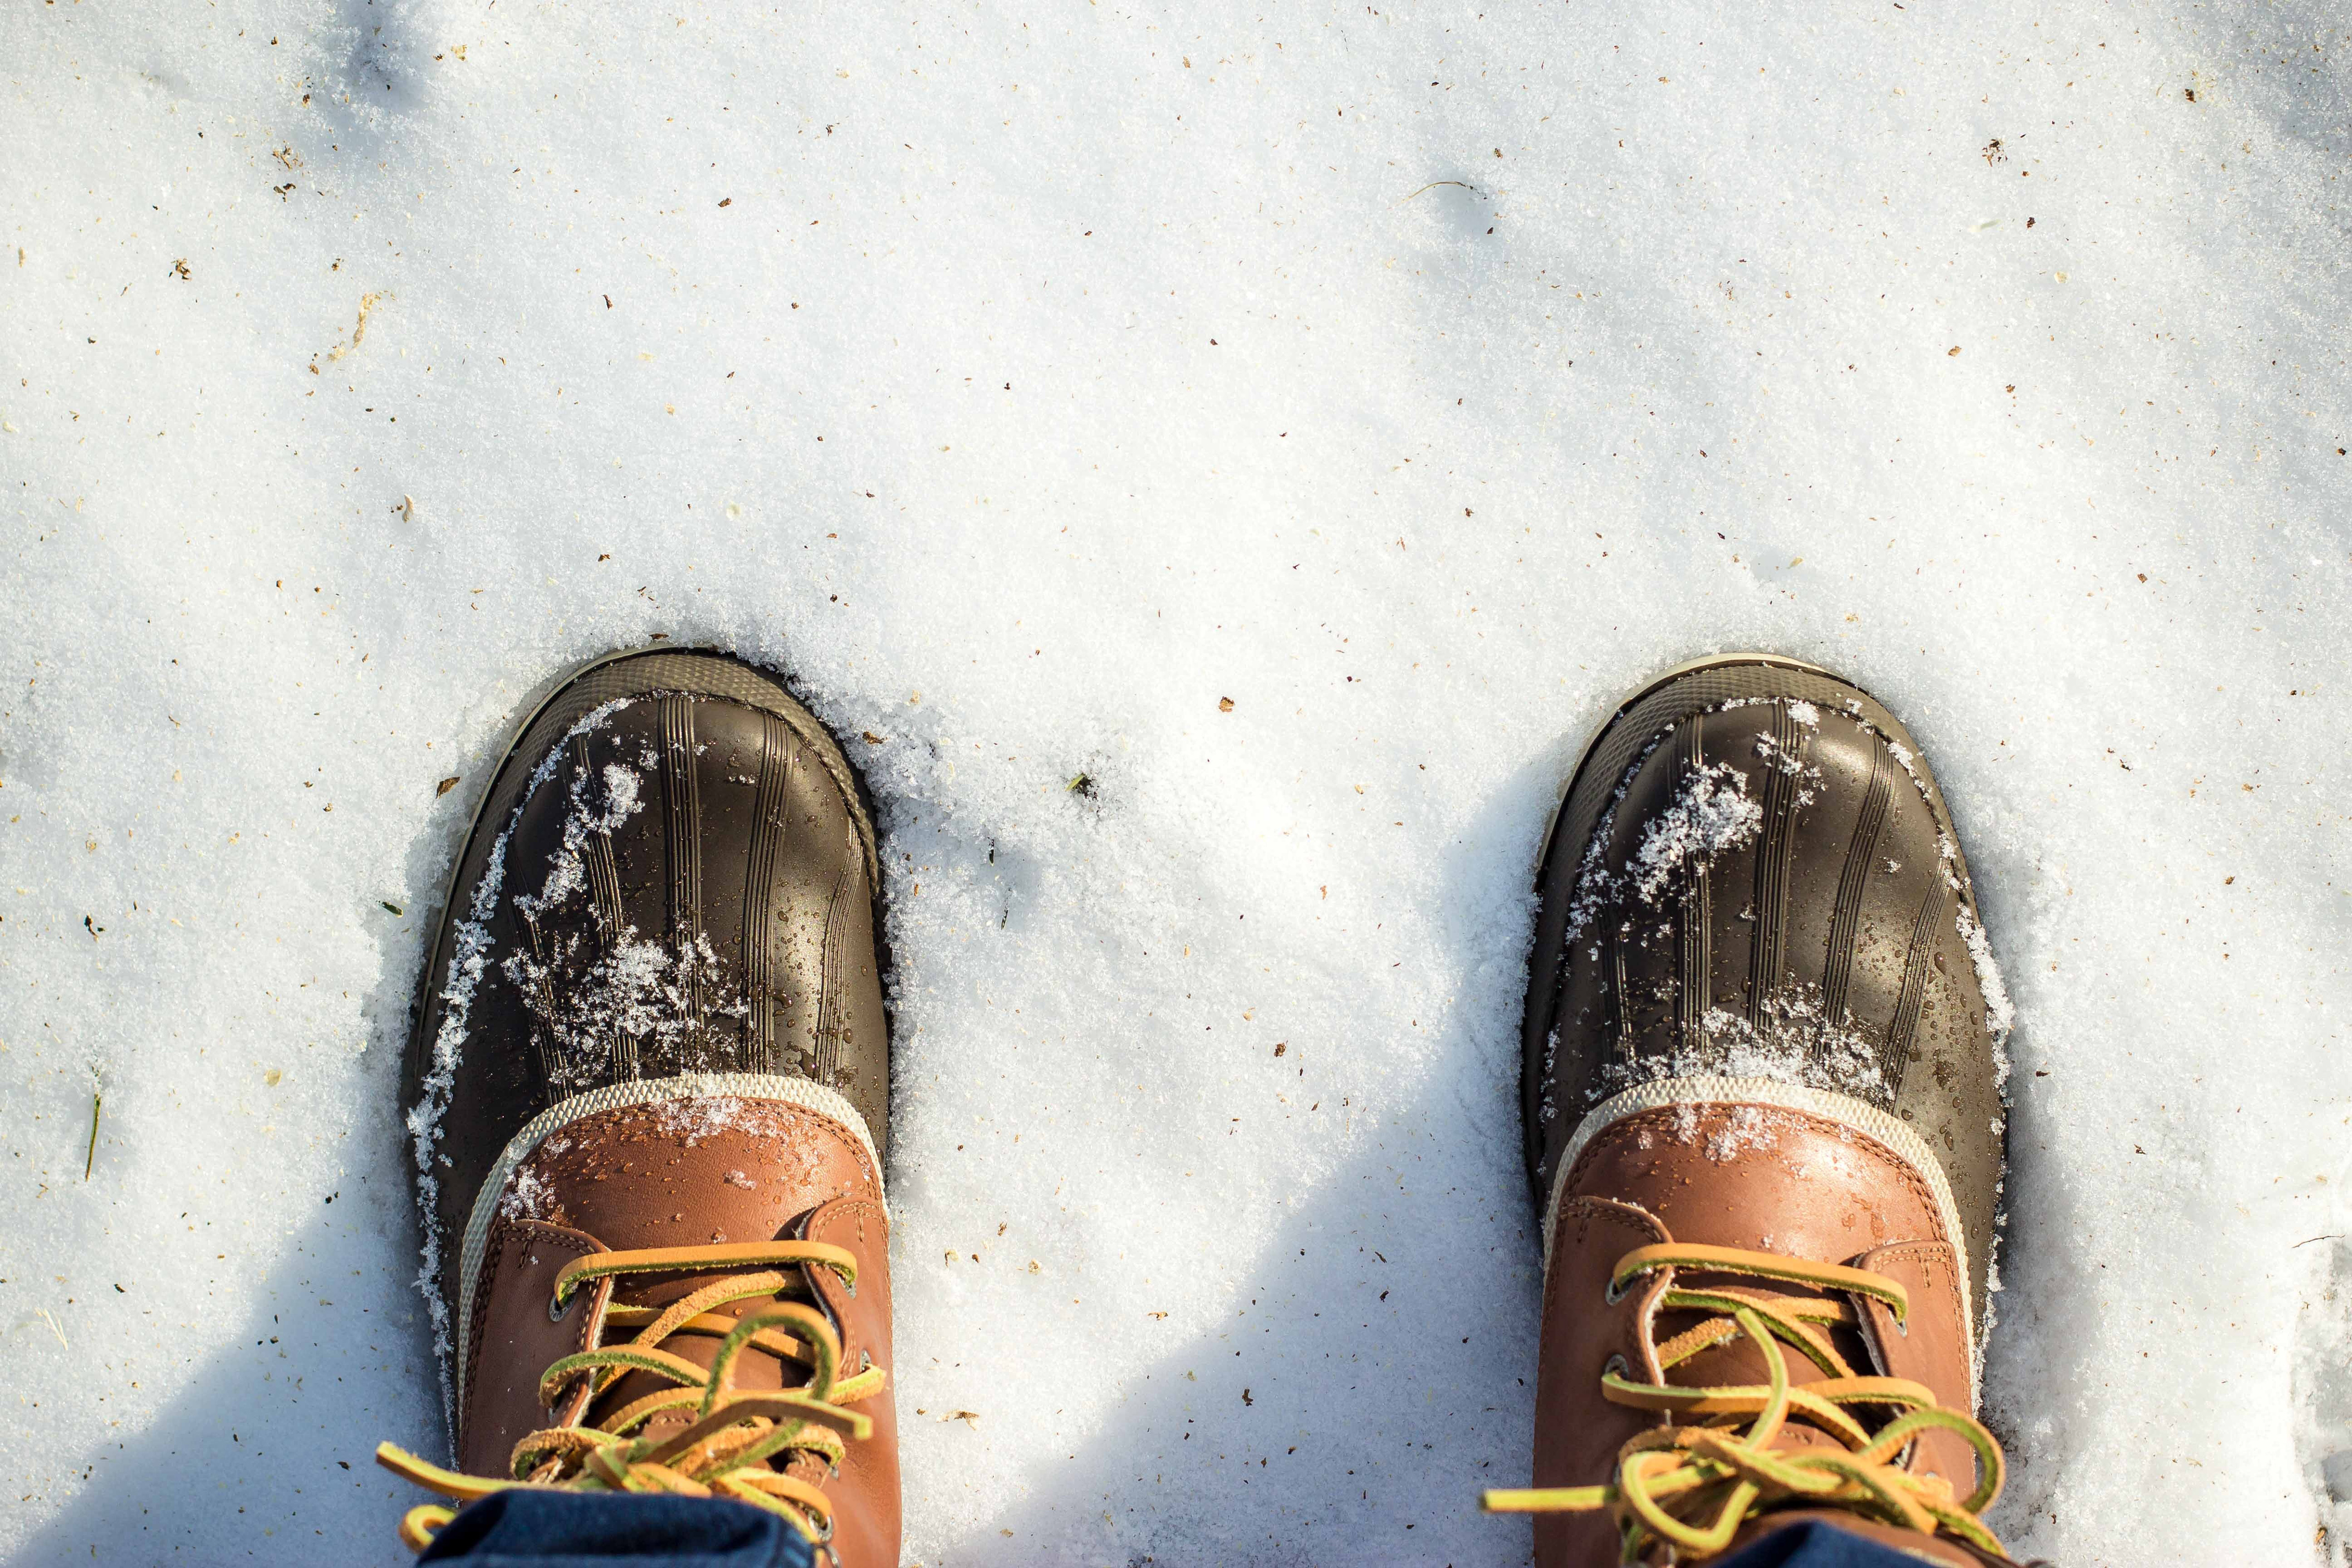
footwear, shoe, yellow, leg, athletic shoe